Westin Peachtree Plaza Hotel

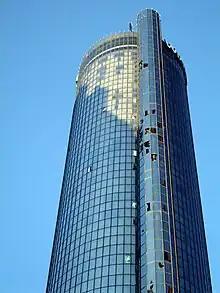
Westin Peachtree Plaza Hotel tornado damage

On March 14, 2008, the Westin sustained severe damage when a tornado tore through downtown Atlanta, with over 500 windows broken. It was the first tornado to have hit the downtown area. The building swayed back and forth two feet in either direction, as it was designed.